Akkadian Empire

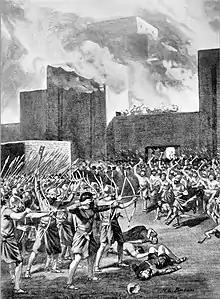
The Gutians capturing a Babylonian city, as the Akkadians are making a stand outside of their city. 19th century illustration.

Naram-Sin also recorded the Akkadian conquest of Ebla as well as Armanum and its king.